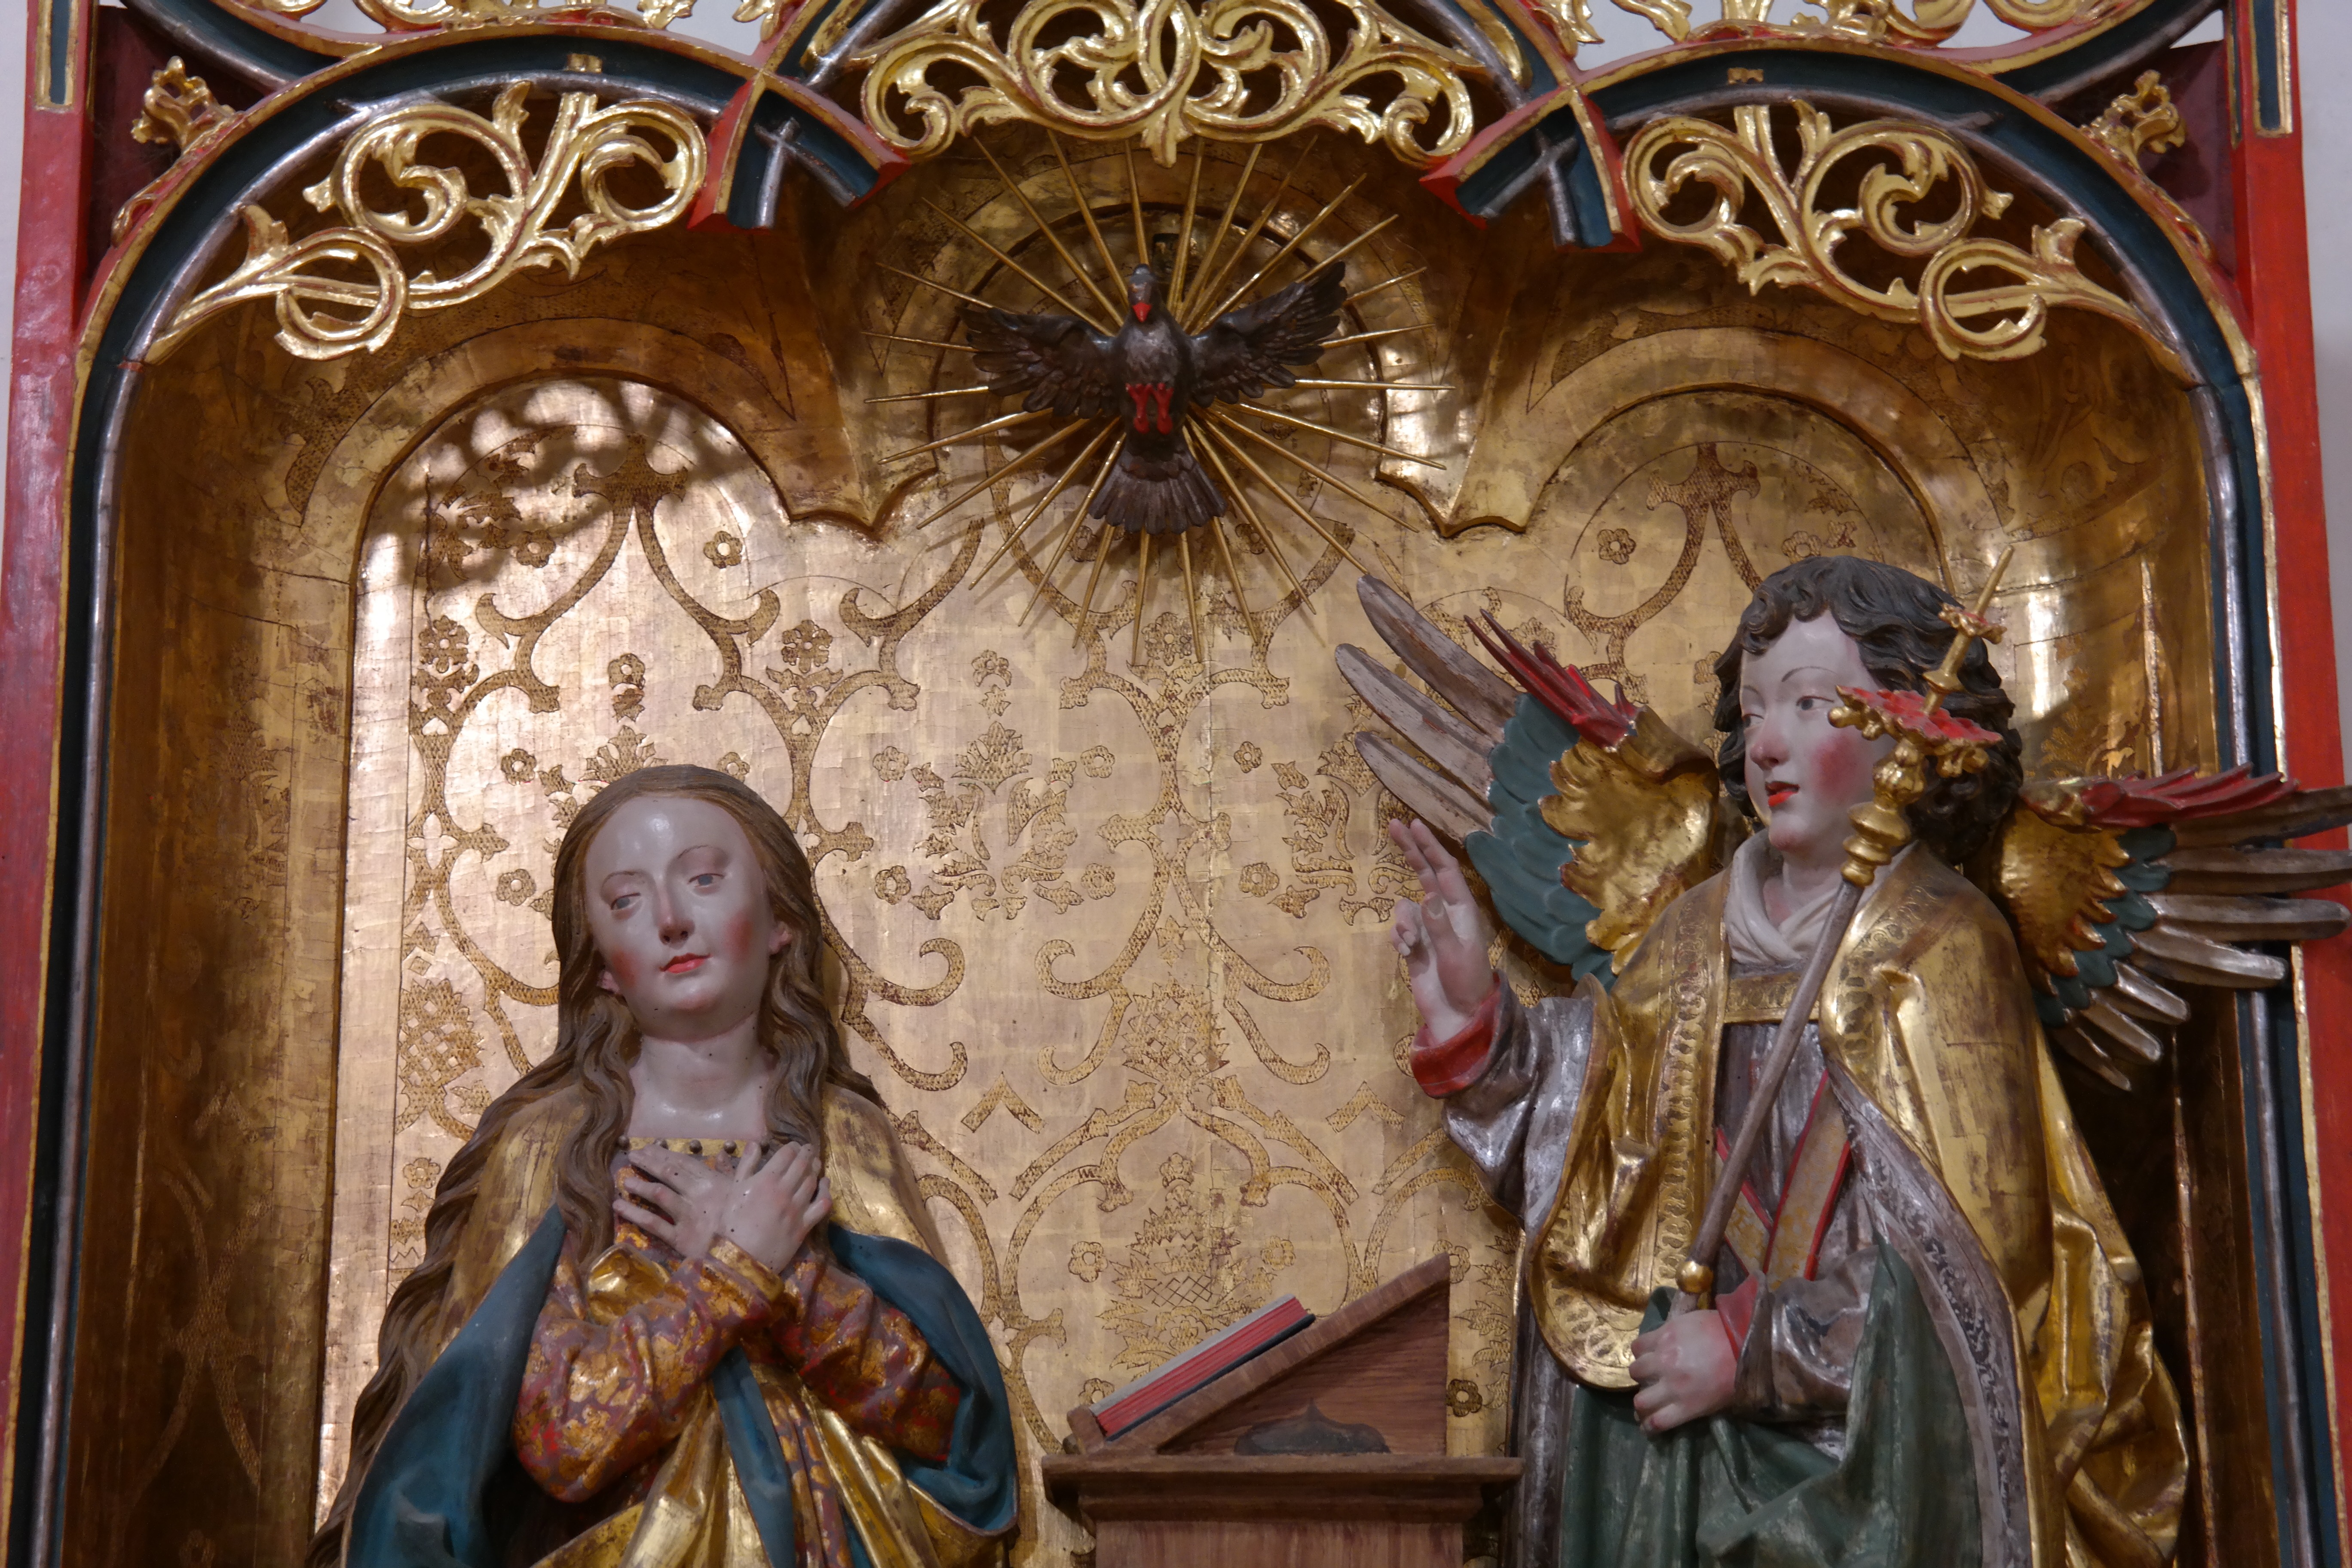
cute, religion, church, place of worship, angel, art, gold, temple, altar, middle ages, mythology, protestant, ancient history, parish church st franziskus, annunciation group, syrlin, er singing, art treasure